Destiny USA

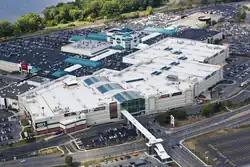
Destiny USA in 2013

Destiny USA (stylized as destiny usa and also known by its former name Carousel Center) is a six-story super-regional shopping, dining, and entertainment complex on the shore of Onondaga Lake in the city of Syracuse, New York. It is the largest shopping mall in the state of New York and the 10th largest in the country. In 2021, Destiny USA was included among the top 20 most visited shopping centers in America, attracting over 26 million visitors a year.